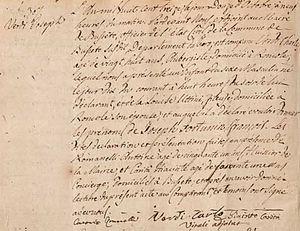
Acte de naissance de Joseph Verdi le 10 octobre 1813 à Busseto (Émilie-Romagne), qui faisait alors partie du royaume d'Italie
Giuseppe Fortunino Francesco Verdi [dʒuˈzɛppe fortuˈninoː franˈt͡ʃesko ˈverdi], né Joseph Fortunin François Verdi le 10 octobre 1813 à Roncole et mort le 27 janvier 1901 à Milan, est un compositeur romantique italien. Son œuvre, composée essentiellement d’opéras, unissant le pouvoir mélodique à la profondeur psychologique et légendaire, est l'une des plus importantes de toute l'histoire du théâtre musical.
L'état civil napoléonien en Italie est l'ensemble des registres d'état civil établis en Italie du Nord et du centre par l'empereur Napoléon Bonaparte durant la période française pendant le Premier Empire.